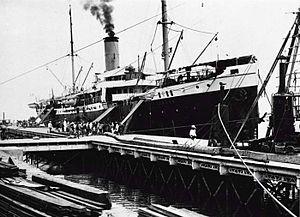
Fijenoord a été une entreprise de construction navale et de fabrication de moteurs à Rotterdam, aux Pays-Bas, de 1929 à 1999. En 1929, elle a fusionné avec Wilton pour devenir Wilton-Fijenoord.